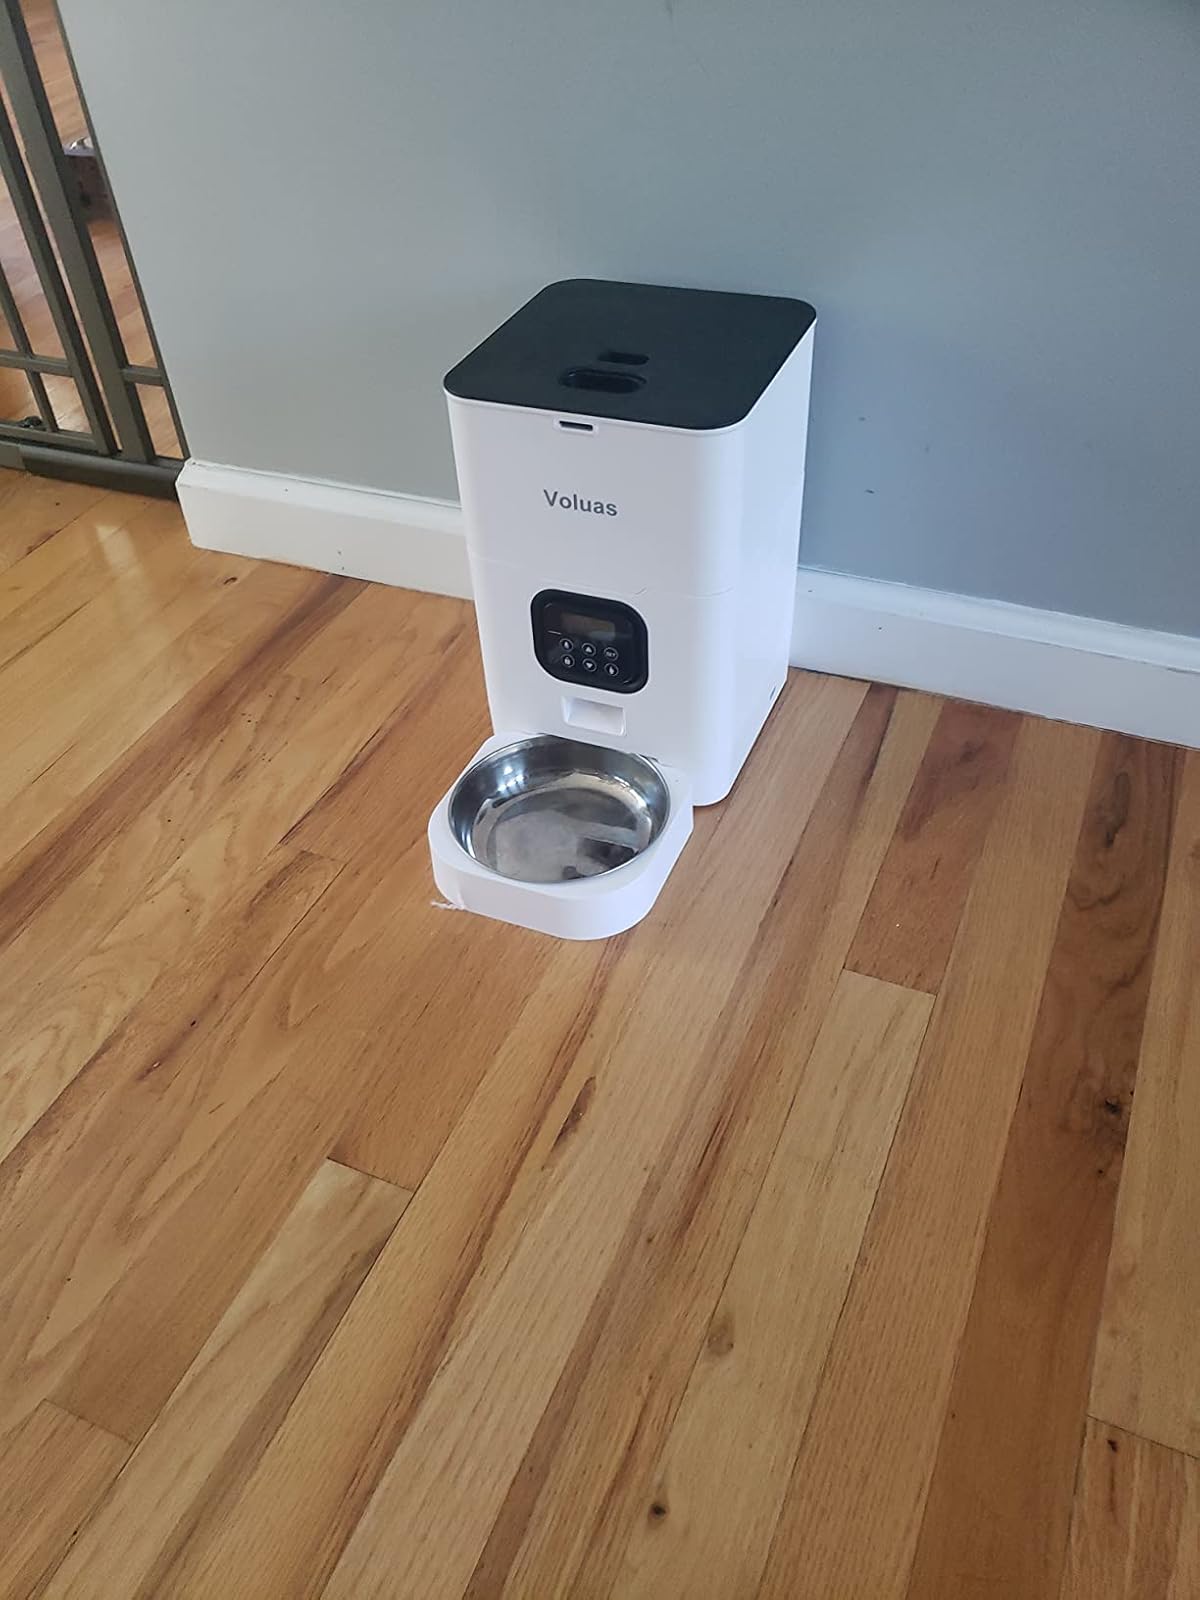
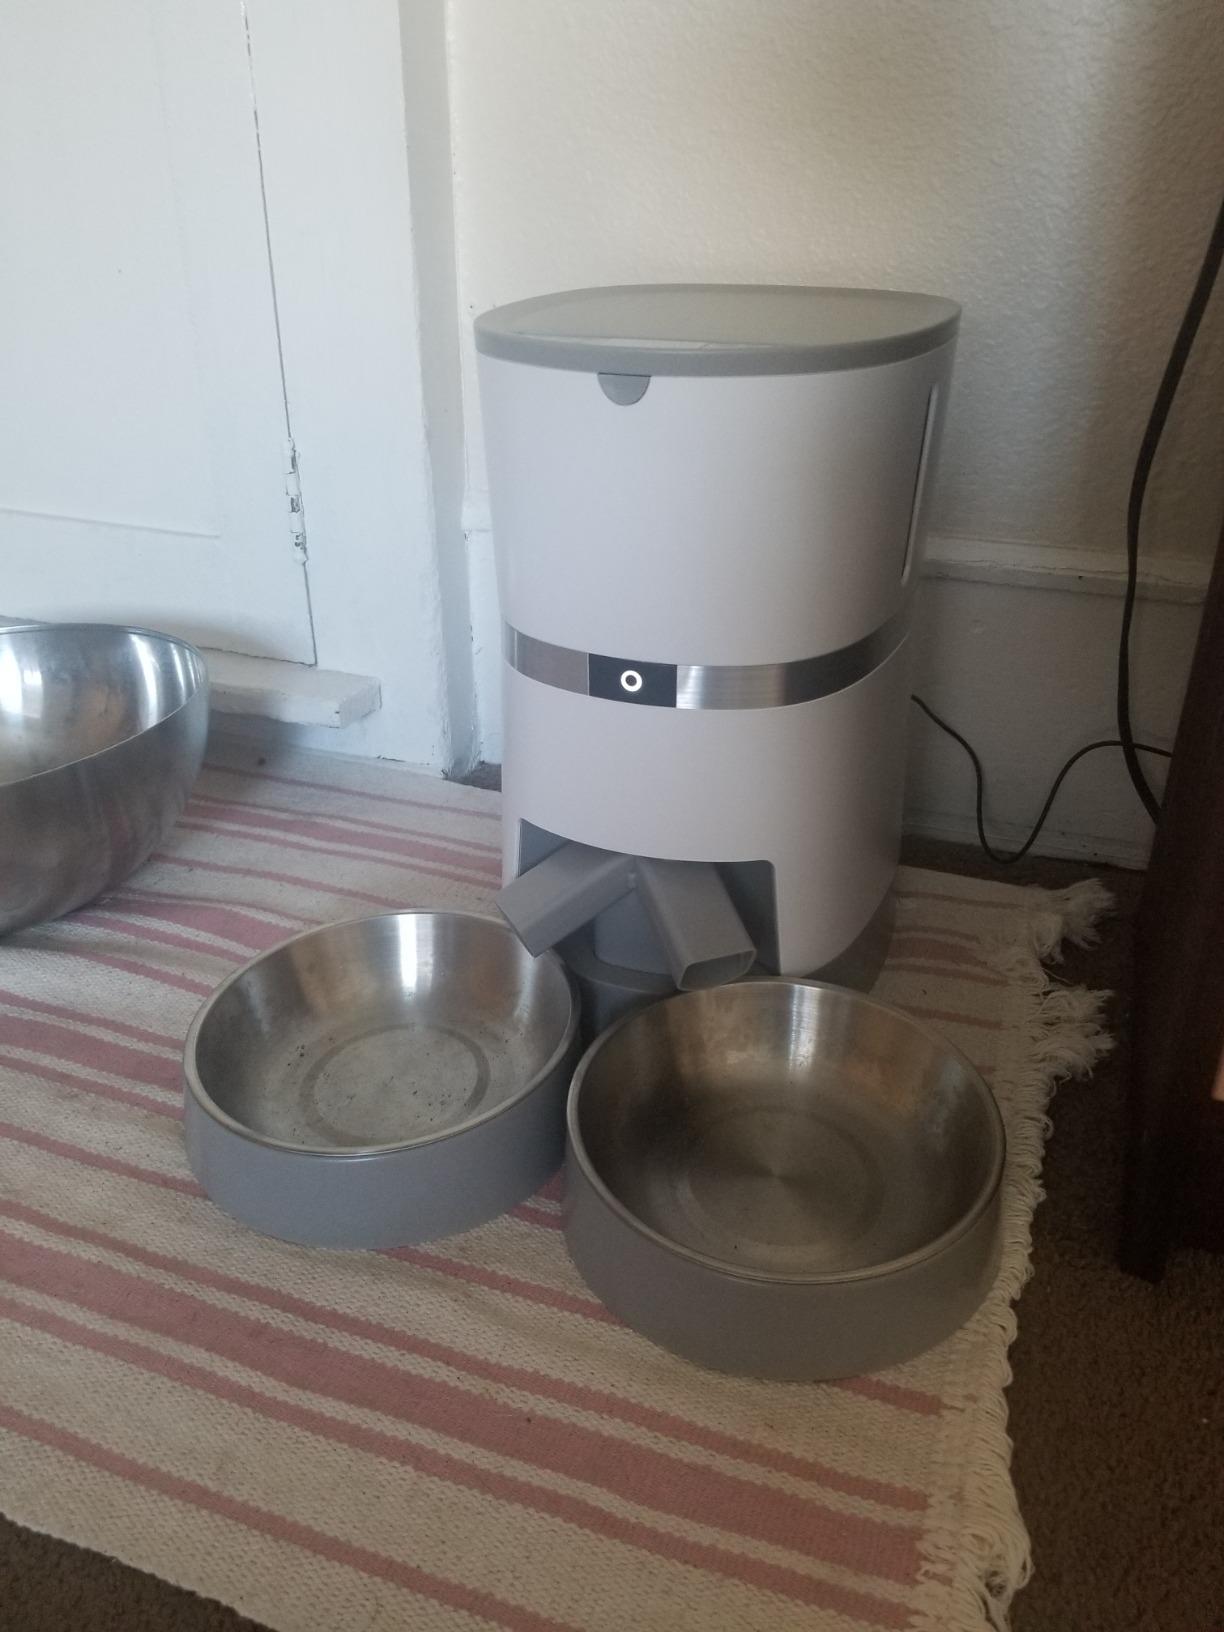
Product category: items_feeder
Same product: no